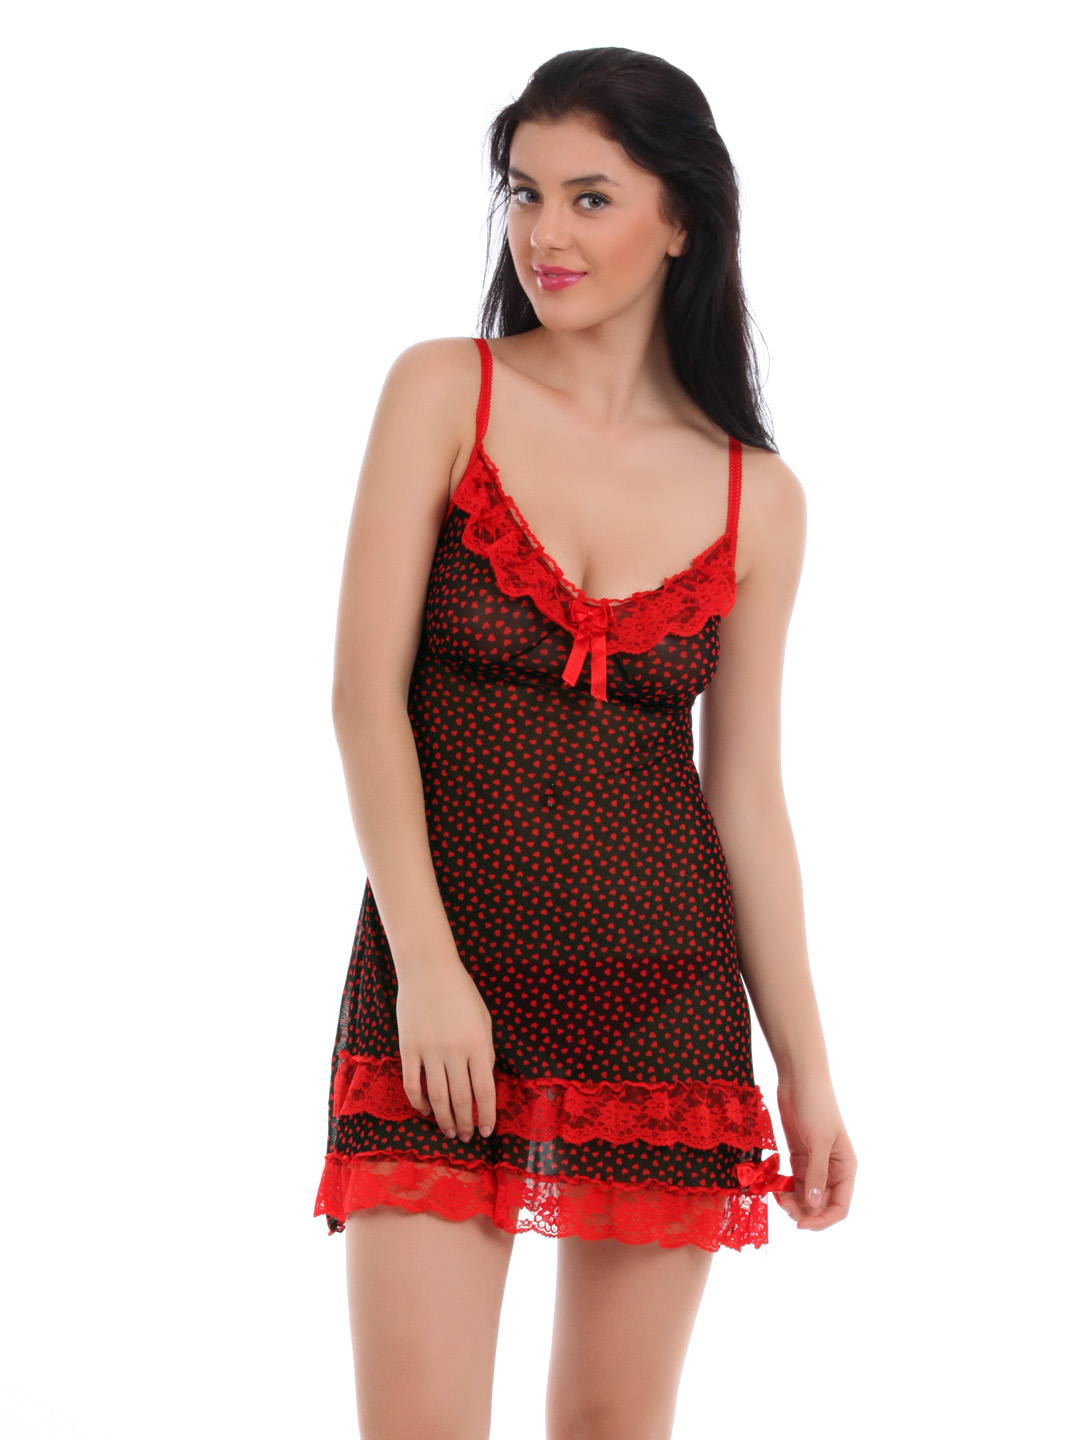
Red Rose Red & Black Nightdress
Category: Apparel / Loungewear and Nightwear / Nightdress
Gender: Women
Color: Red
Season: Winter 2015
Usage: Casual